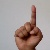
The image shows a hand gesture representing the letter 'D' in Indian Sign Language.